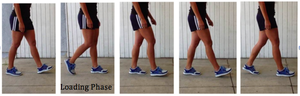
Le cycle de marche est défini entre deux appuis du talon d'une même jambe sur le sol. Les différentes phases sont généralement définies en pourcentage, 0 % correspondant au premier appui talon et 100 % au deuxième.